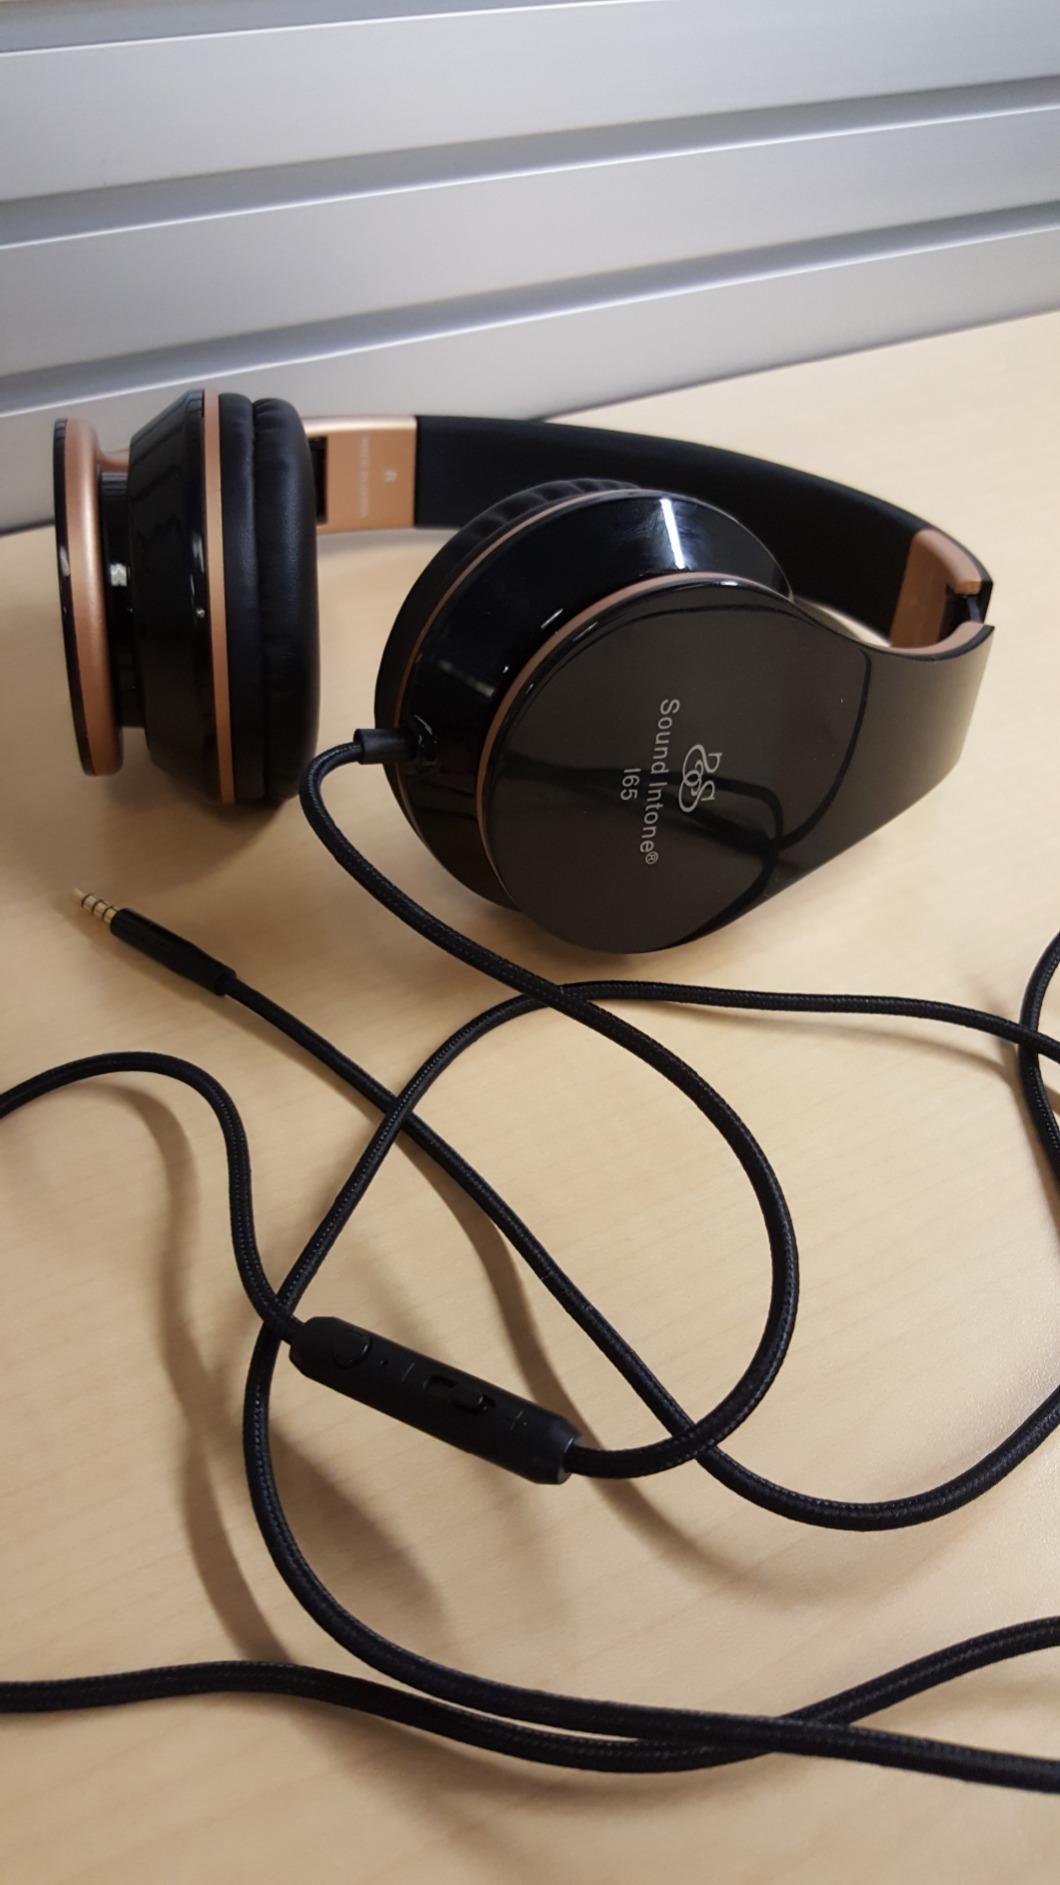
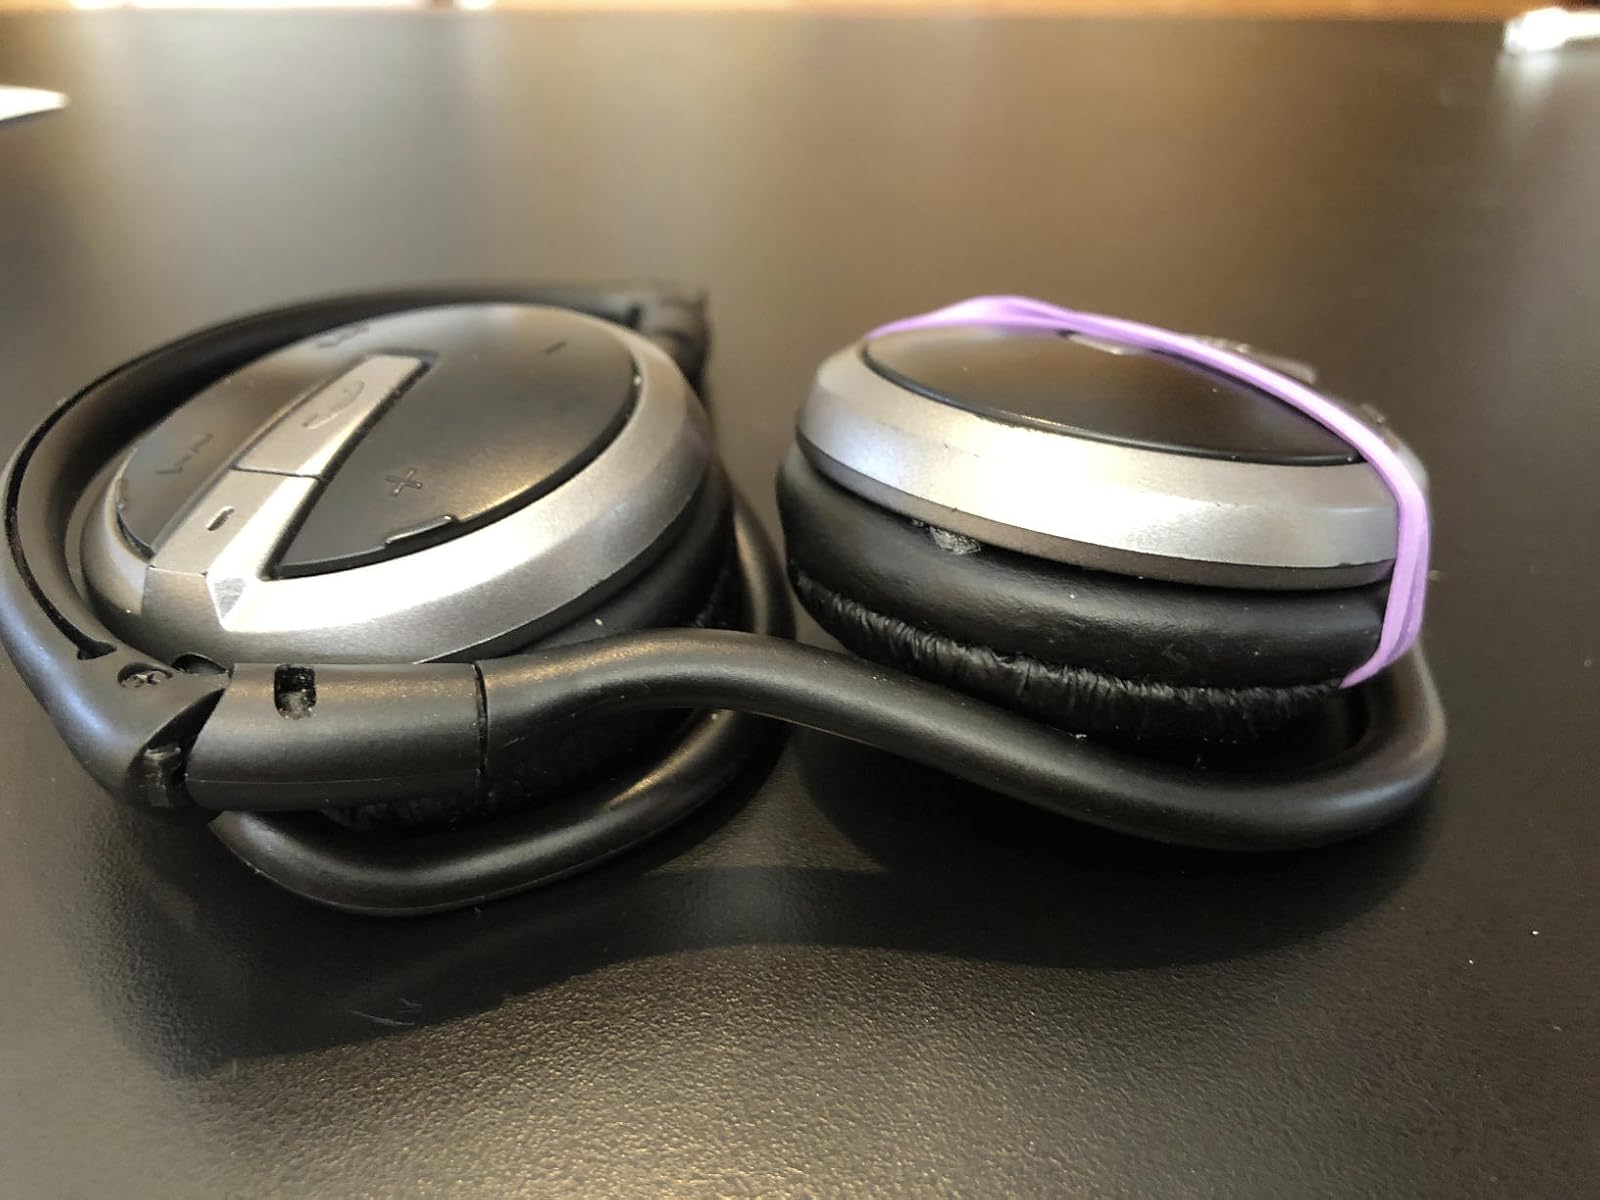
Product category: headphones
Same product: no